Christina Melton Crain Unit

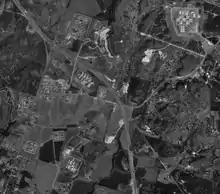
Aerial photograph of the prisons in Gatesville, January 13, 1996, United States Geological Survey

The Christina Crain Unit houses all non-death row custody levels and is equipped to hold 2,014 prisoners. Crain consists of seven separate satellite units, each serving a distinct purpose.